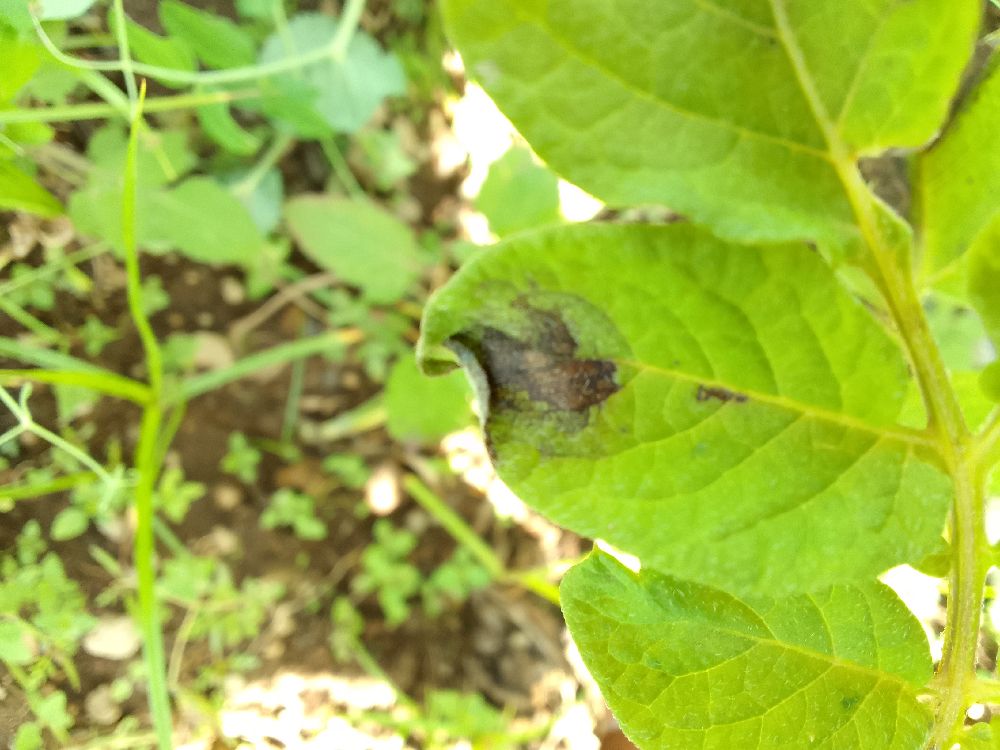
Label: Late blight